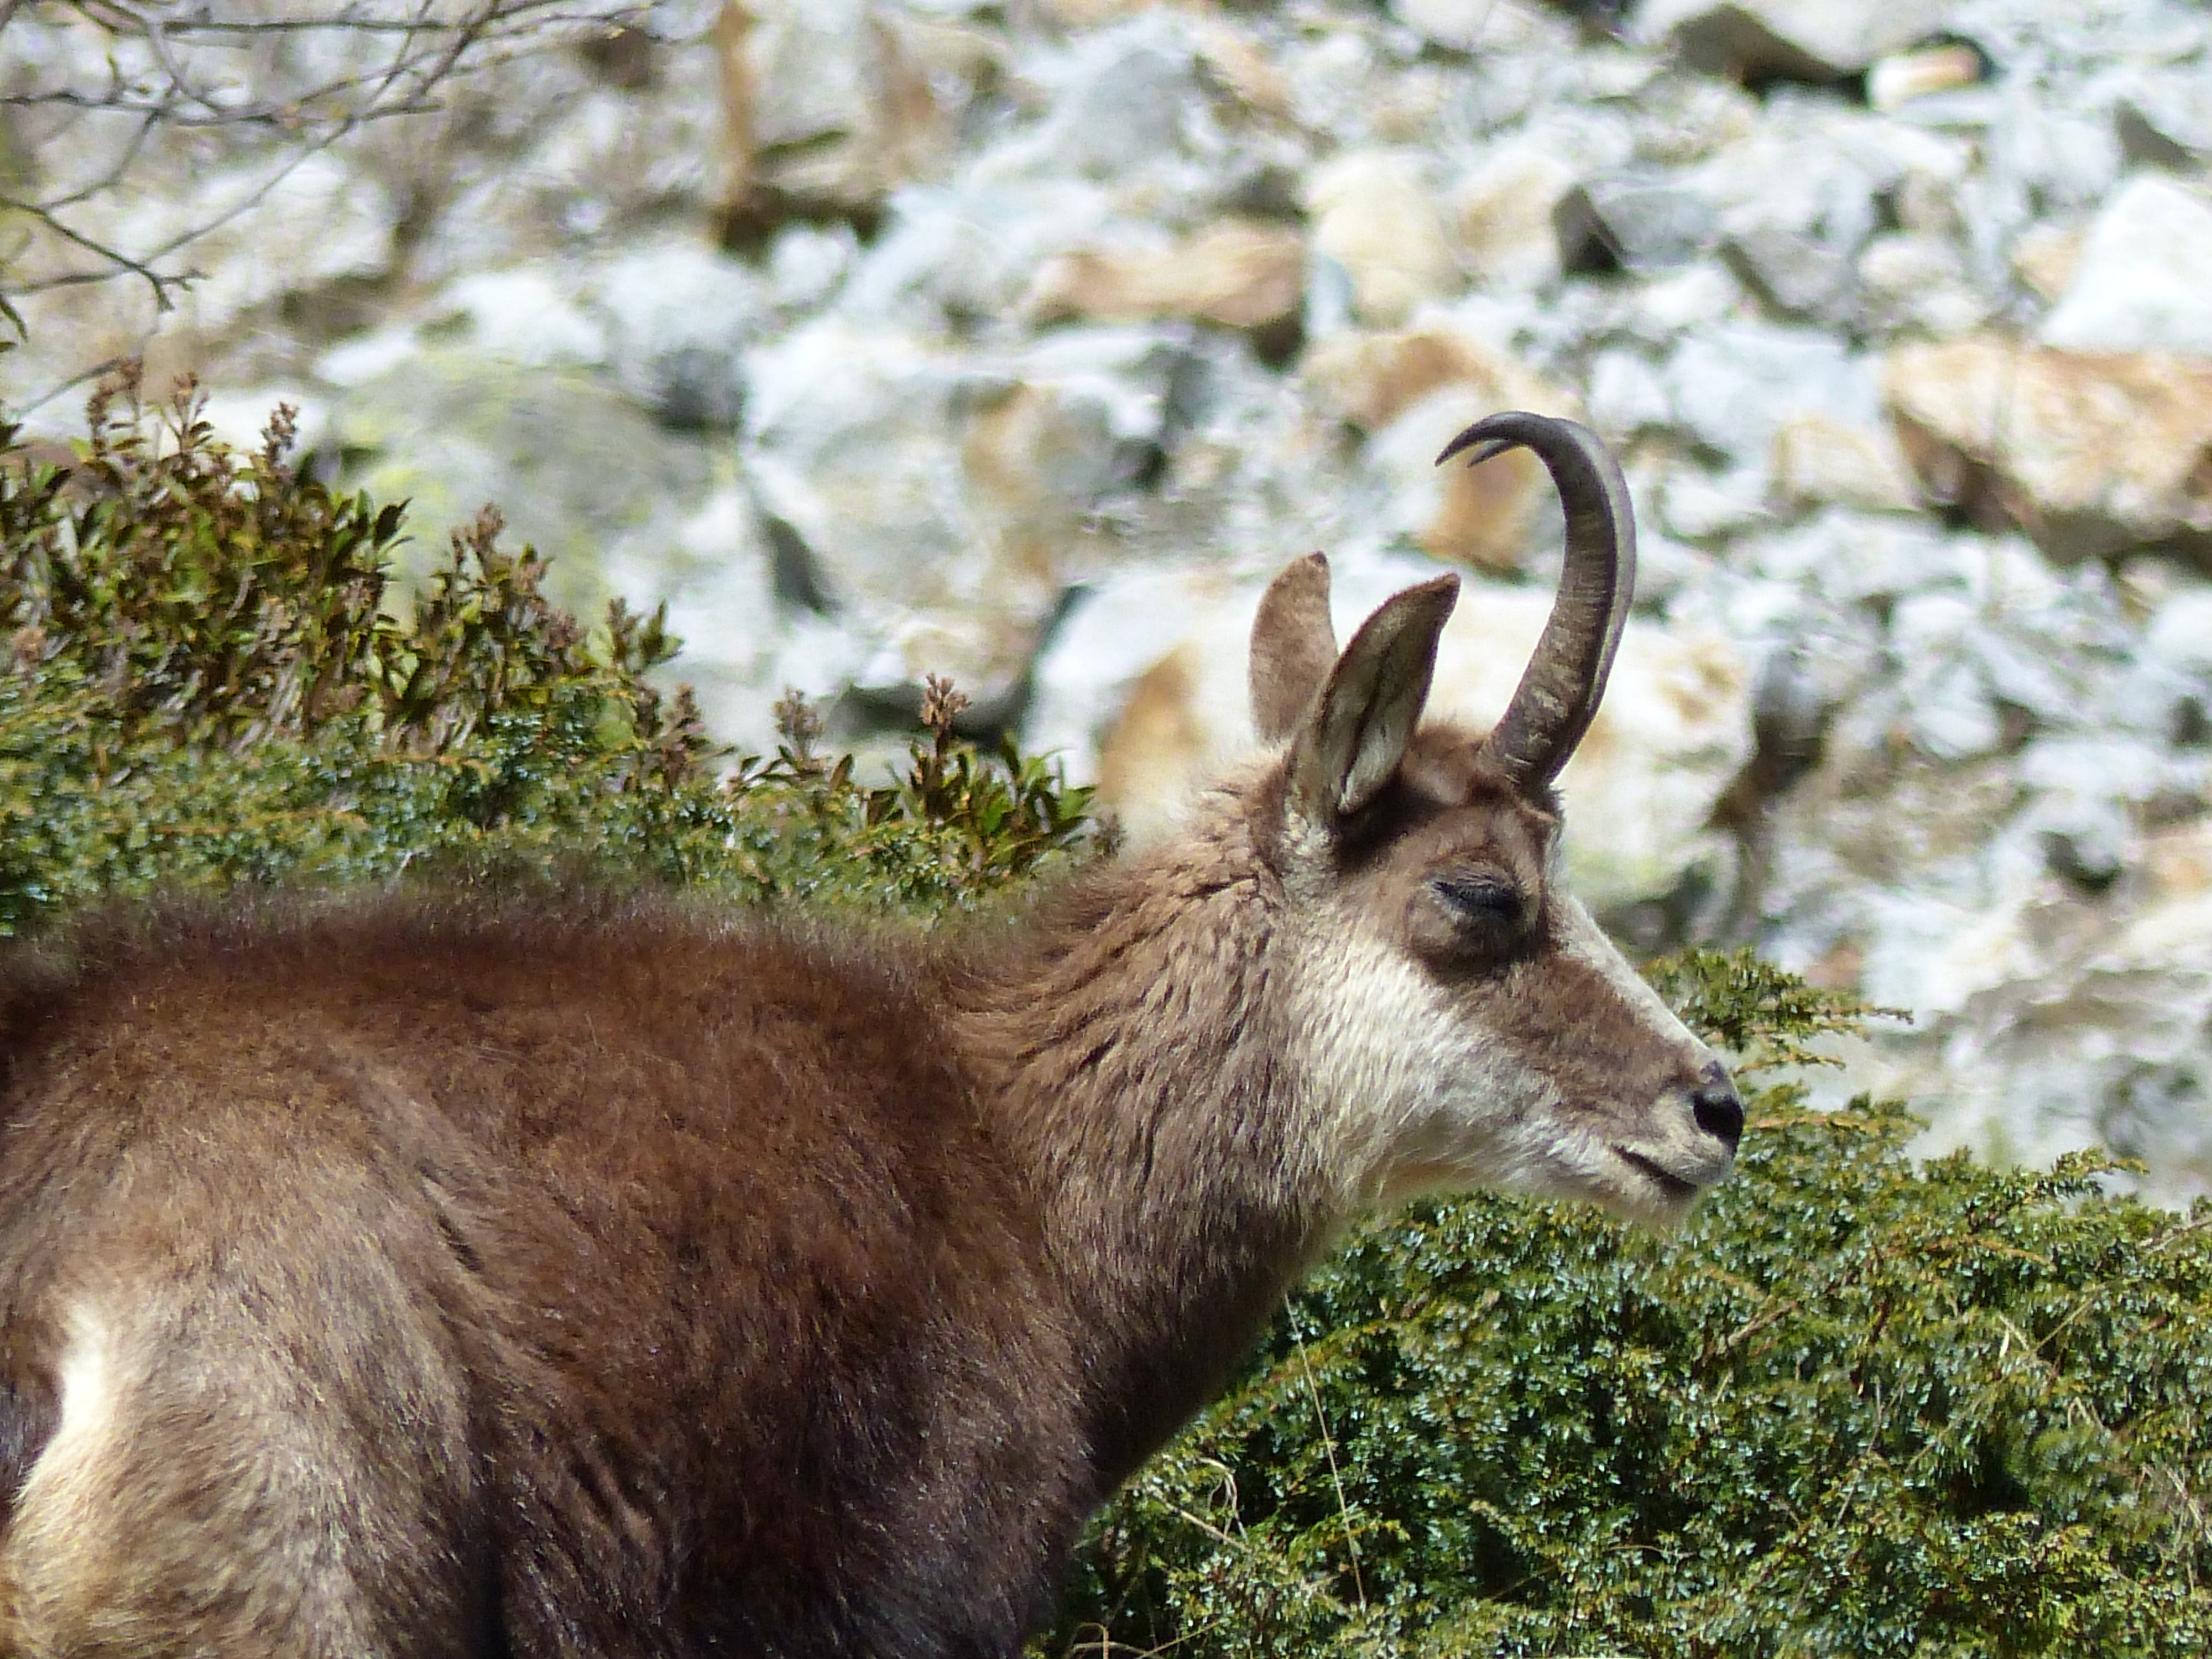
nature, mountain, wildlife, wild, deer, zoo, horn, mammal, fauna, goats, alps, animals, vertebrate, chamois, white tailed deer, musk deer